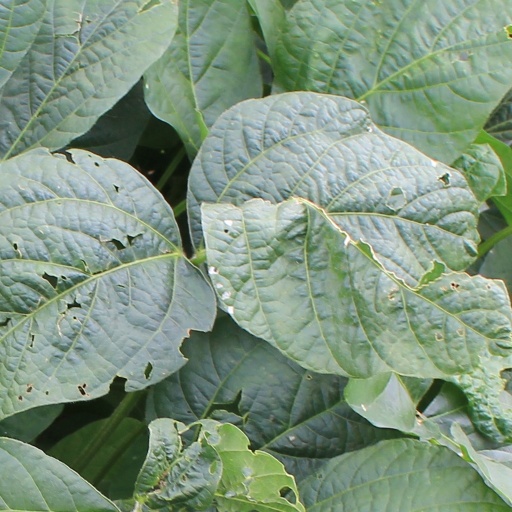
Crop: soybean